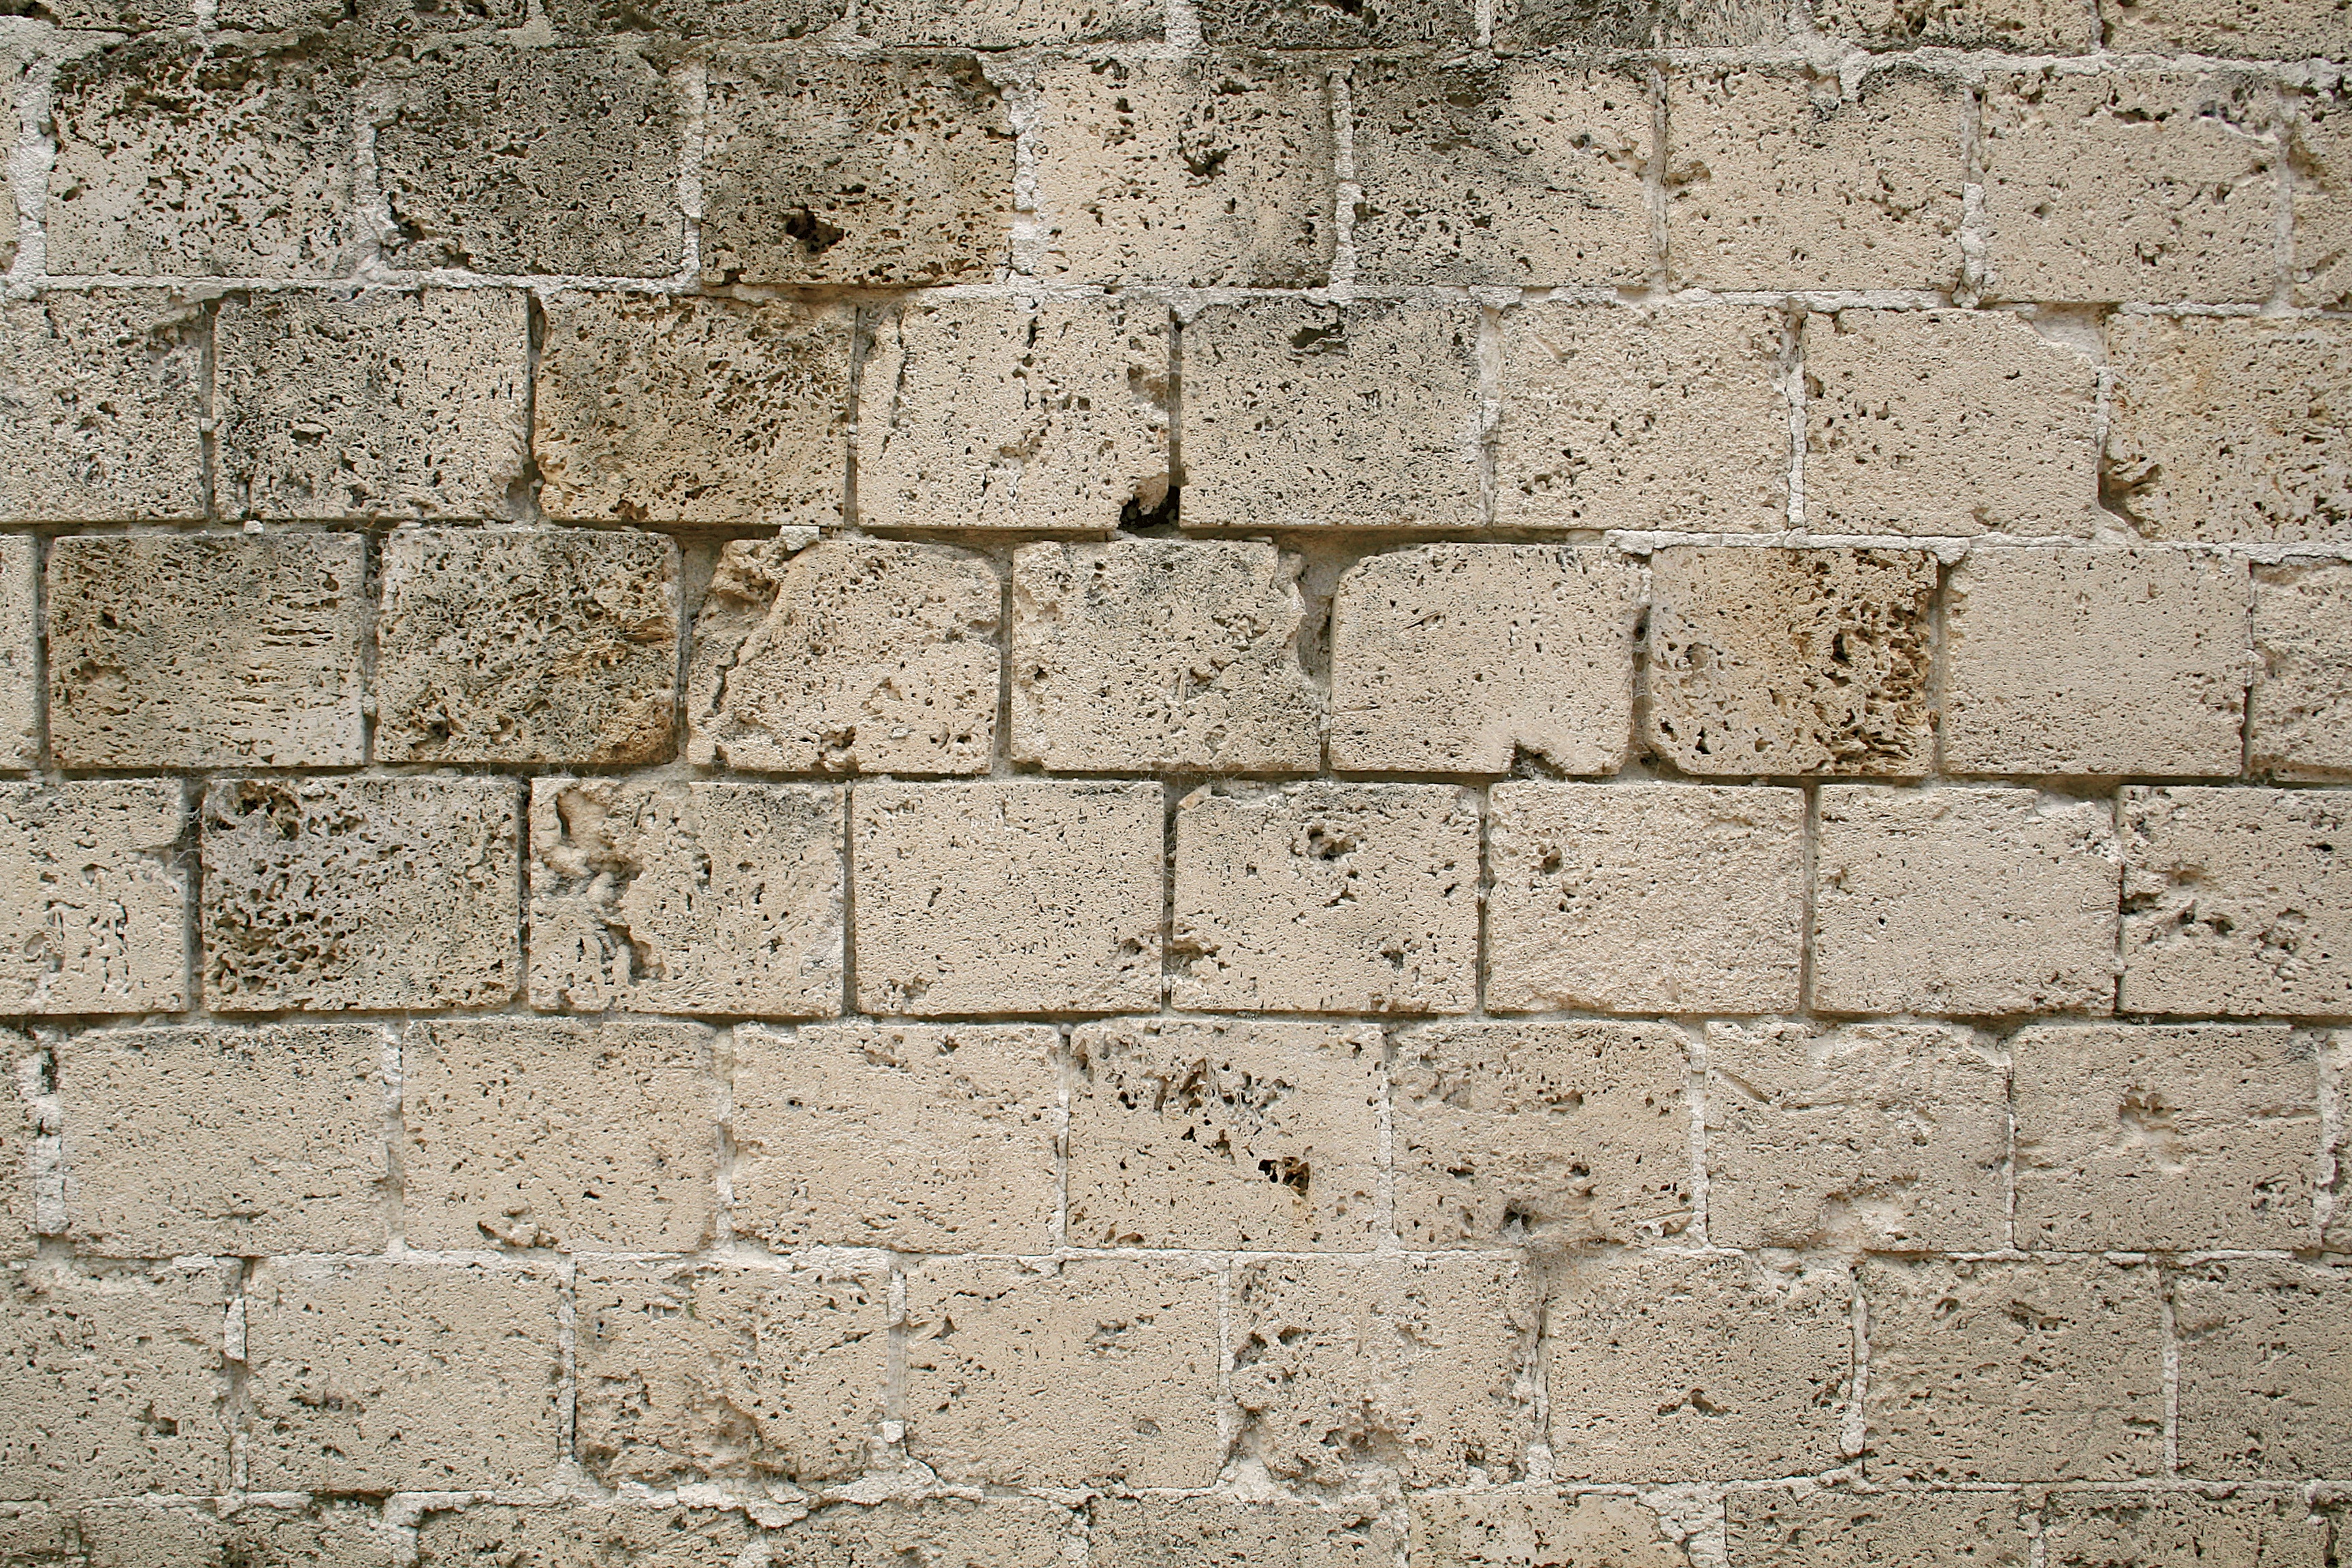
rock, texture, floor, building, wall, stone, soil, stone wall, brick, material, colors, background, brickwork, flooring, road surface, tuff